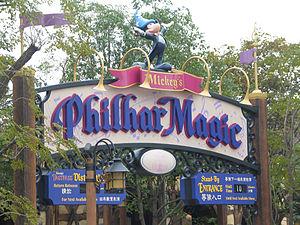
Mickey's PhilharMagic est un spectacle de film en 3D avec des audio-animatronics situé dans le parc Magic Kingdom en Floride et à Hong Kong Disneyland en Chine. Elle reprend en l'améliorant le thème de l'attraction Mickey Mouse Revue.